Answer in natural language. Consider the 3D positions of the objects in the scene and not just the 2D positions in the image. Is the centerpoint of  abstract painting in a black frame at a higher height than dark brown wooden dresser with six drawers? Choose between the following options: yes or no
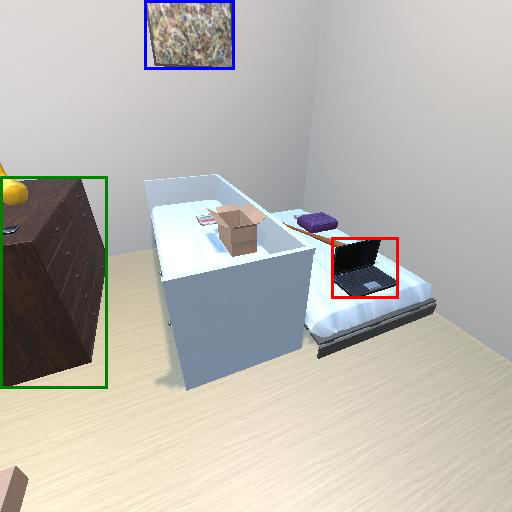
<answer>yes</answer>